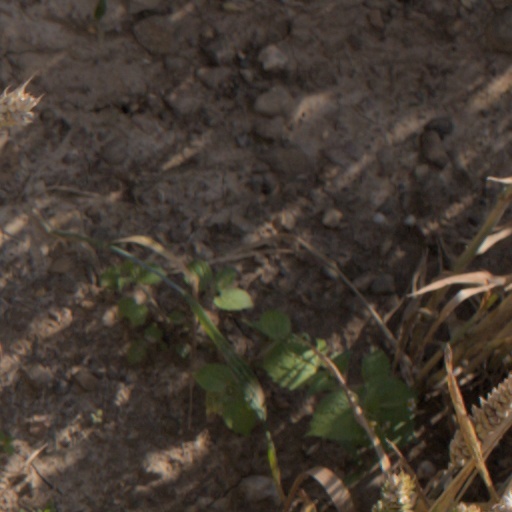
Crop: wheat